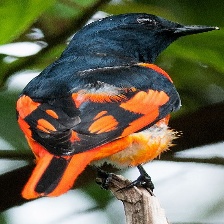
Species: FIERY MINIVET
Scientific name: PERICROCOTUS IGNEUS